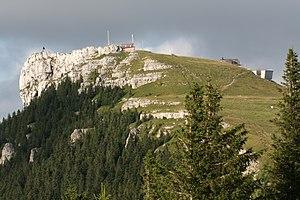
Le sommet du Chasseron avec le signal géodésique, l'observatoire météo, le toit de l'hôtel et le bunker de Telecom PTT.
Le Chasseron est un sommet du massif du Jura situé dans le canton de Vaud, en Suisse, et culminant à 1 607 m d'altitude. Il se classe en troisième position des sommets suisses jurassiens juste avant le Chasseral situé à 50 km au nord-est et plus bas de seulement 40 cm.
Bullet est une commune suisse du canton de Vaud, située à proximité de Sainte-Croix dans le centre du massif du Jura, dans le district du Jura-Nord vaudois. Une station de ski a été développée dans le hameau voisin des Rasses.